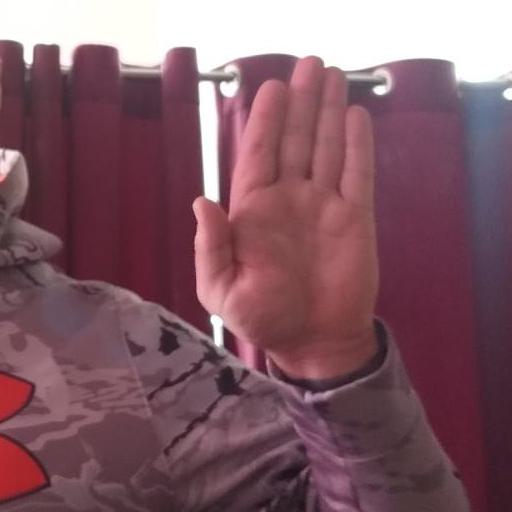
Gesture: stop